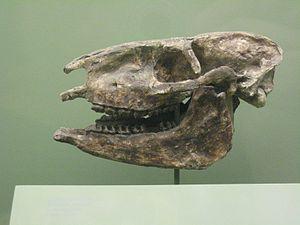
Miohippus est un genre éteint de cheval préhistorique qui a vécu dans ce qui est maintenant l'Amérique du Nord, de l'Éocène supérieur à l'Oligocène inférieur il y a environ 36 millions d'années. On croit qu'il a divergé de Mesohippus et que les deux espèces ont coexisté de quatre à huit millions d'années environ. Il est connu par quatre espèces, dont Miohippus acutidens et Miohippus validus.